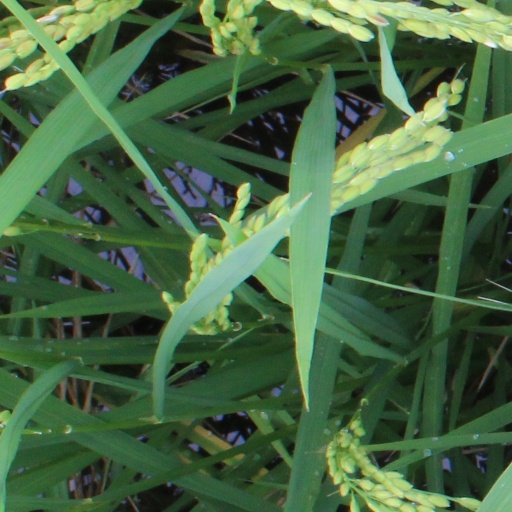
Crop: rice